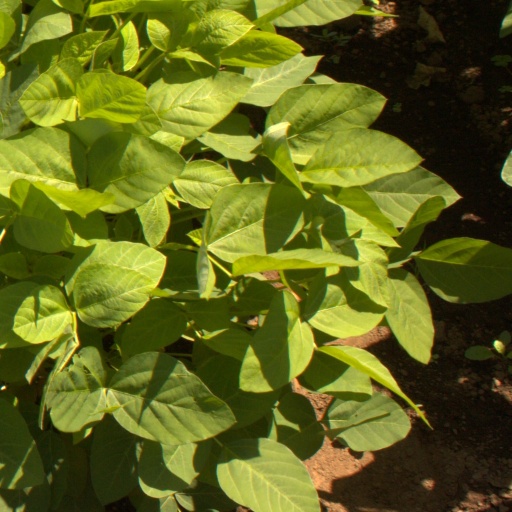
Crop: soybean